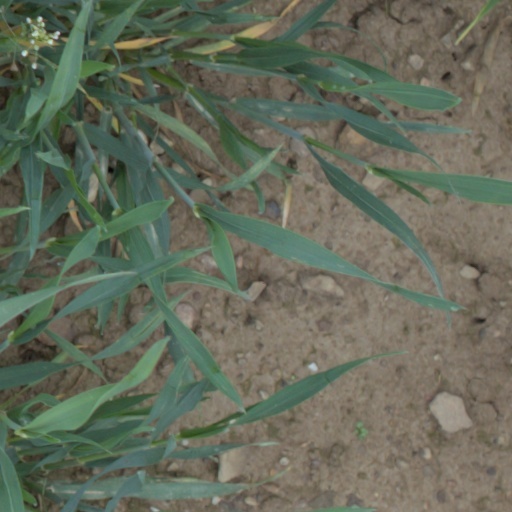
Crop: wheat